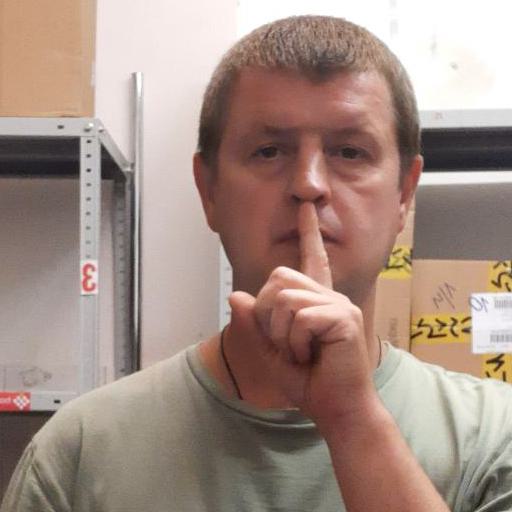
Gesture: mute